Nursery rhyme

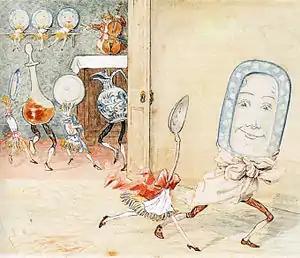
Illustration of "Hey Diddle Diddle", a well-known nursery rhyme

A nursery rhyme is a traditional poem or song for children in Britain and other European countries, but usage of the term dates only from the late 18th/early 19th century. The term Mother Goose rhymes is interchangeable with nursery rhymes.